South African Class 8F 4-8-0

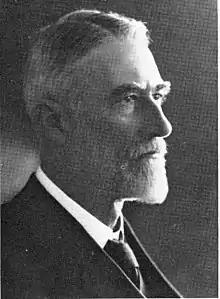
H.M. Beatty

The first 8th Class locomotive of the Cape Government Railways (CGR) was a Consolidation type designed by H.M. Beatty, the CGR's Chief Locomotive Superintendent from 1896 to 1910. It was later to become the Class 8X on the South African Railways (SAR). While these first Schenectady- and ALCO-built locomotives were being subjected to exhaustive testing on all types of traffic and under varying conditions, some trouble was experienced with the leading two-wheeled pony truck. When designs were prepared at Salt River for a later order for more locomotives, the pony truck was replaced with a four-wheeled bogie.